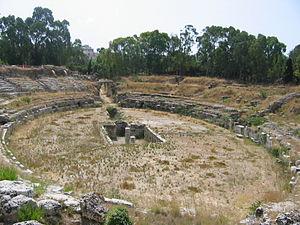
Amphithéâtre romain, Syracuse, Sicile, Italie. Around 1900, by Crupi. Around 1900, by Sommer. In 2005.
Le nombre des amphithéâtres jadis implantés à travers l'empire romain semble largement dépasser les deux cents, les Romains en ayant pourvu la plupart de leurs cités. Aujourd'hui, les vestiges se limitent pour la plupart d'entre eux à l'arène encore visible au niveau du sol, ou à des vestiges qui ne laissent apparaître qu'une partie de l'édifice ou de ses fondations.